Thorsten Goldberg

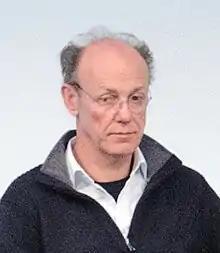
Thorsten Goldberg

Thorsten Goldberg born 26 December 1960 in Dinslaken is a German multimedia artist.